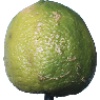
Label: limes